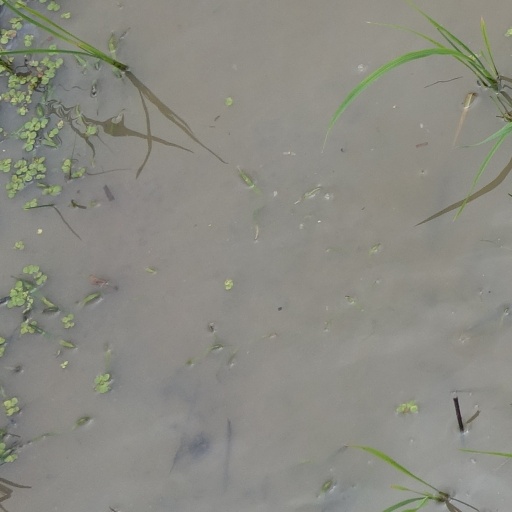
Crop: rice